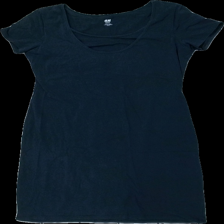
View: front
Type: Dress
Category: Ladies
Brand: H&M
Colors: Blue
Material: 100% bomull
Cut: C-collar
Size: M
Season: All
Stains: Minor
Damage: lite smutsigt vid krage
Damage location: top center
Price range: <50
Recommended usage: Reuse
Description: klänning